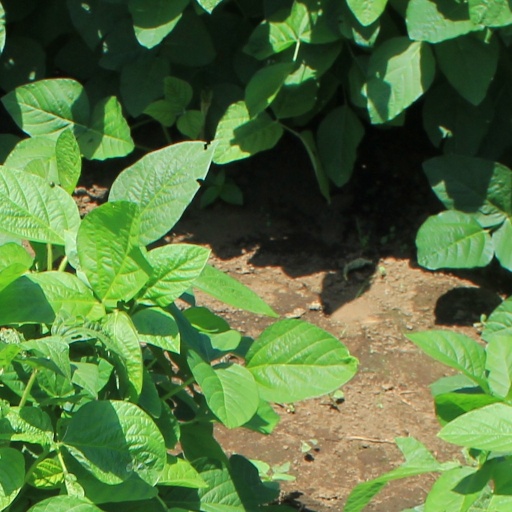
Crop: soybean